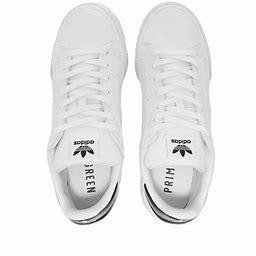
Brand: Adidas
Model: Court Tourino